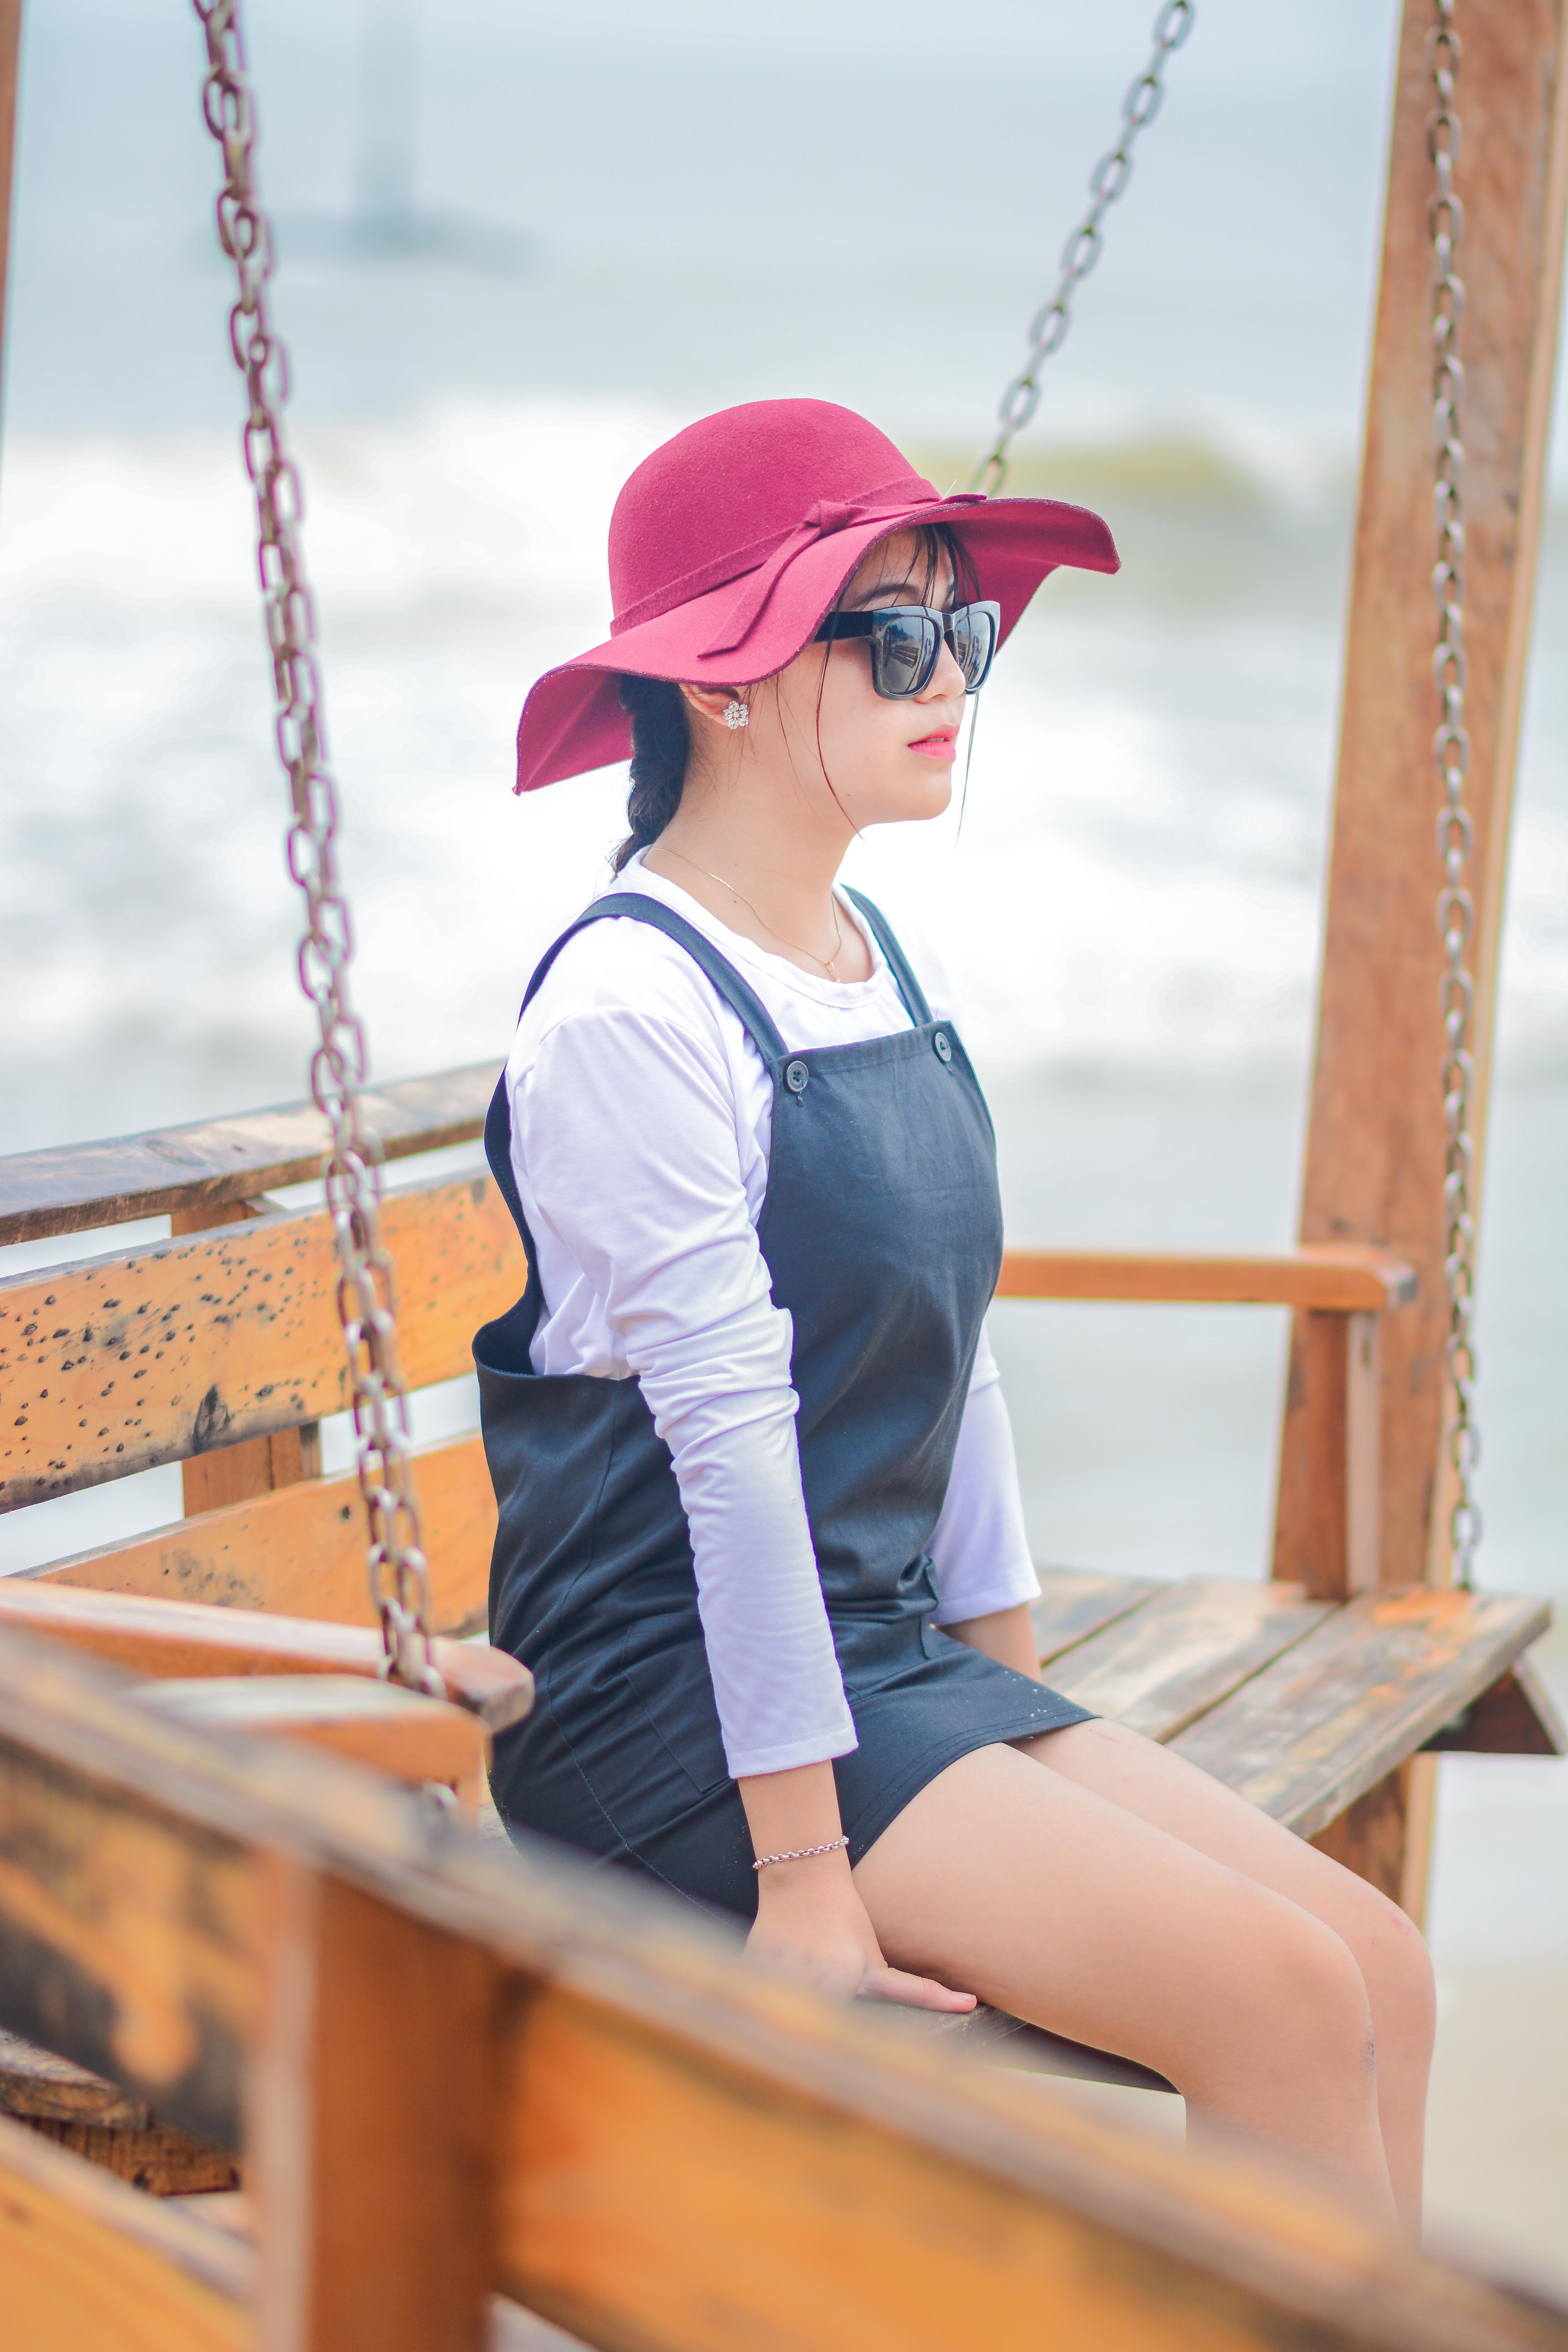
girl, woman, leg, spring, hat, clothing, season, photo shoot, pink cones, on wood rocking, beyond the sea